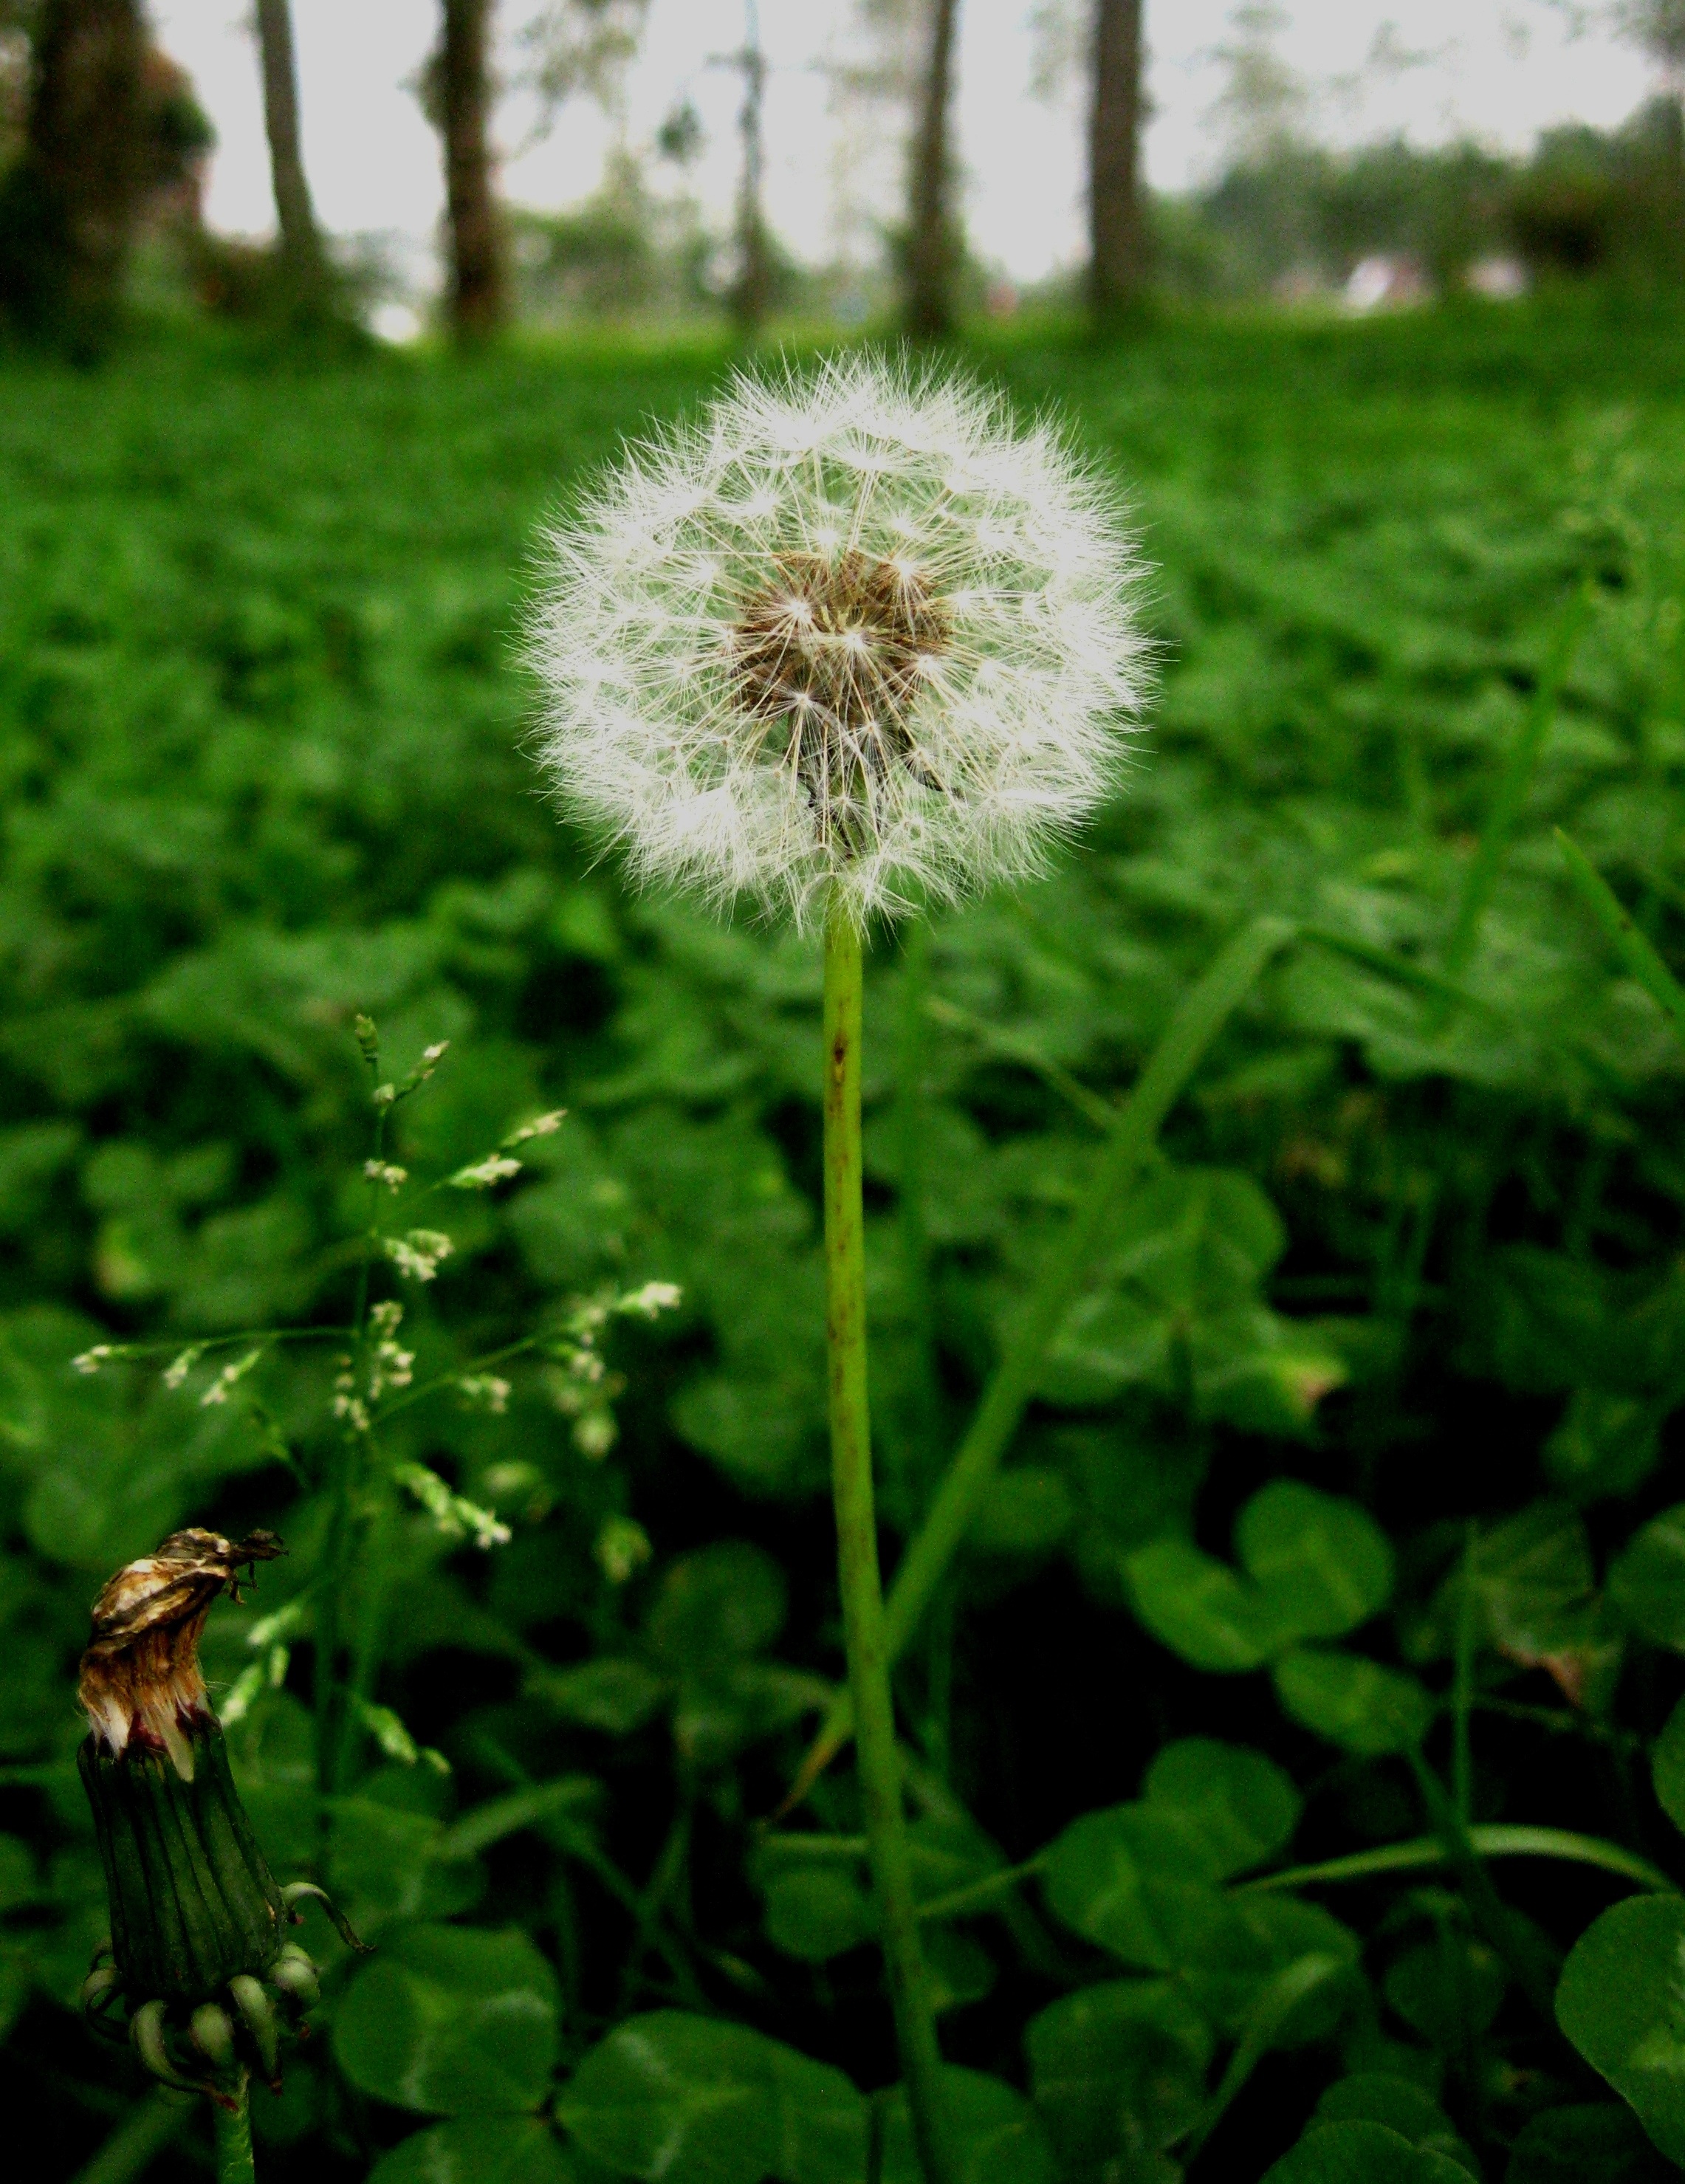
nature, grass, plant, field, meadow, dandelion, prairie, leaf, flower, green, botany, flora, wild flower, wildflower, flowering plant, daisy family, dandelion seed, annual plant, plant stem, land plant